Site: brandenburg
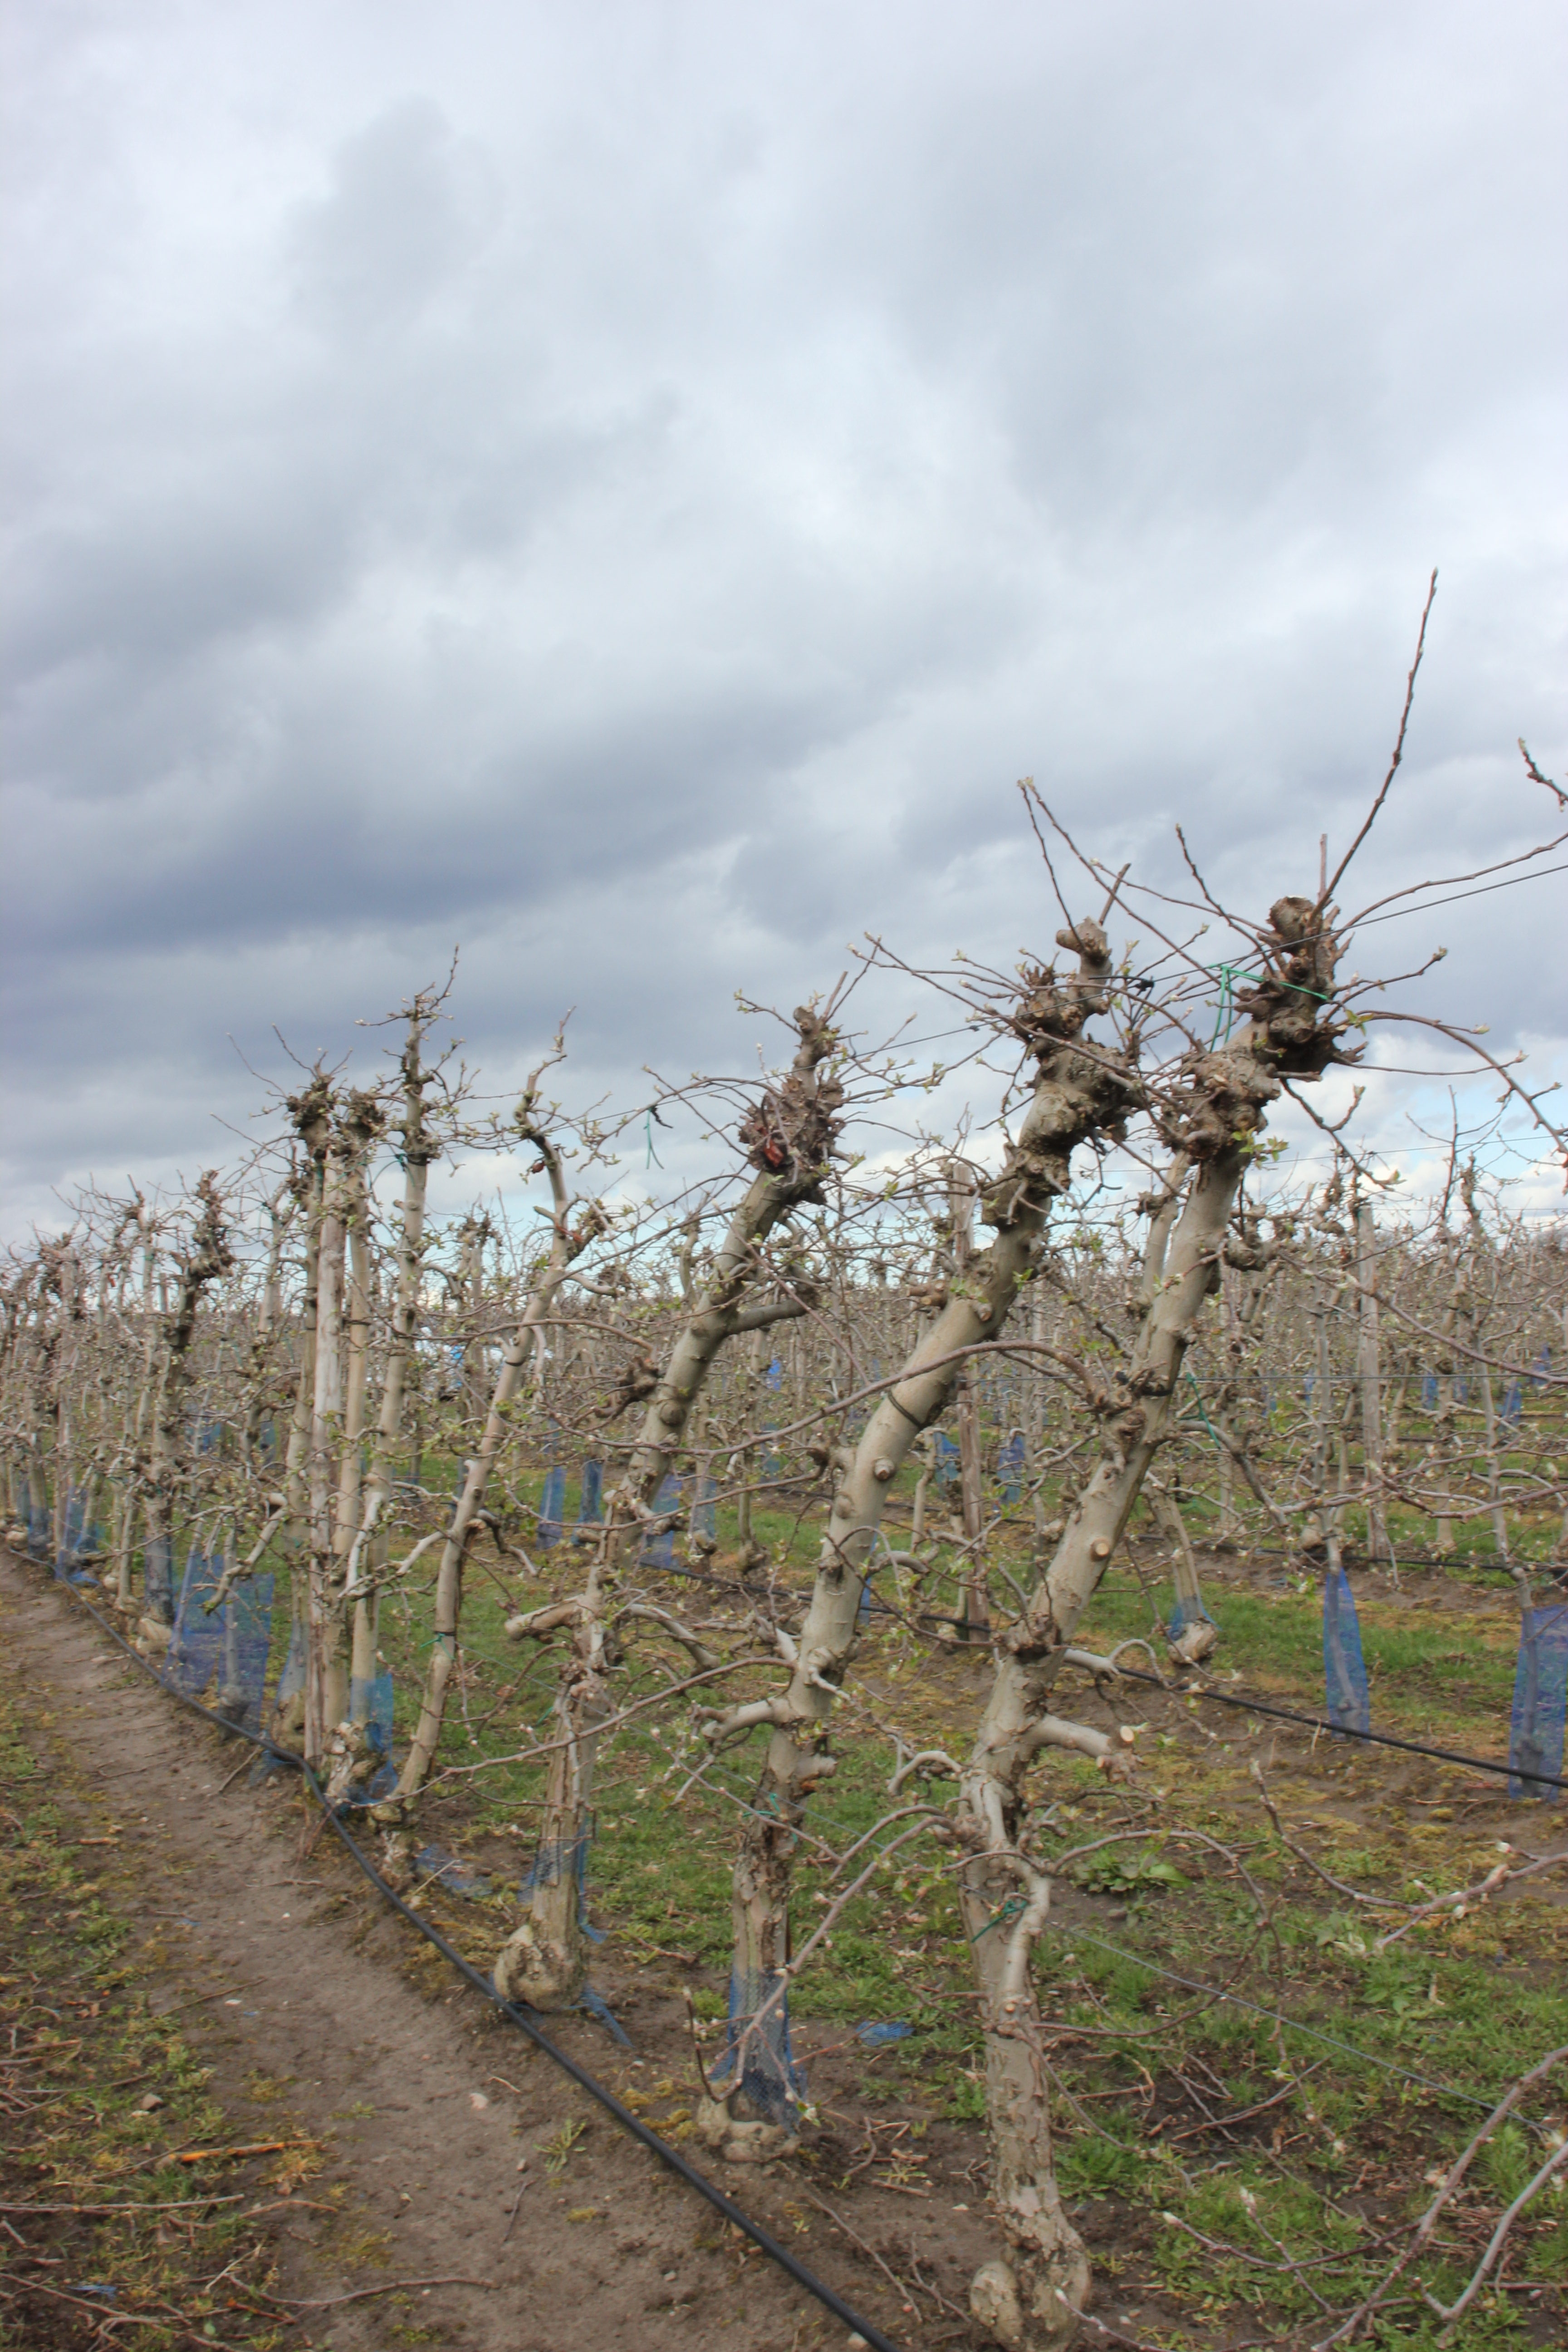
Growth stage (BBCH 55): Inflorescence emergence